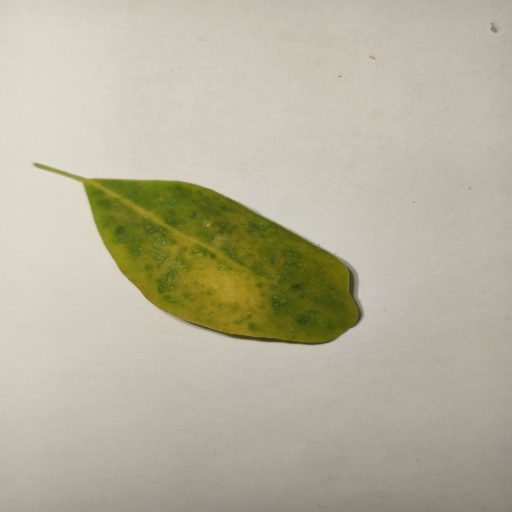
Species: Sojina
Leaf condition: Yellow Leaf